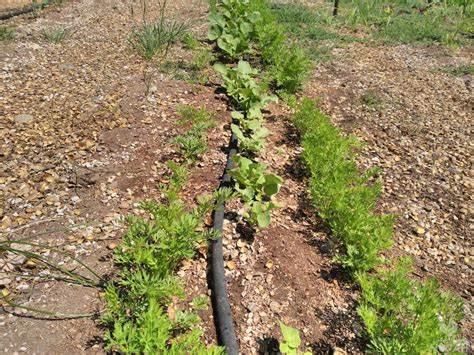
Mfumo wa umwagiliaji,  mfumo huu unabomba nyeusi inayopita katikati na kutoa maji moja kwa moja kwenye mizizi, umwagiliaji wa matone ikiwa ni njia bora ya kutumia maji ili kupunguza upotevu wa mimea.